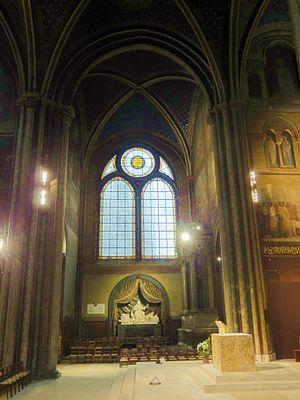
Croisée, vue vers le nord.
L’abbaye Saint-Germain-des-Prés, qui comprend l'actuelle église Saint-Germain-des-Prés, est une ancienne abbaye bénédictine de Paris, située 3 place Saint-Germain-des-Prés dans l'actuel 6ᵉ arrondissement. Fondée au milieu du VIᵉ siècle sous le nom de basilique Sainte-Croix et Saint-Vincent par le roi mérovingien Childebert Iᵉʳ et saint Germain, évêque de Paris, elle doit son nom actuel à ce dernier.